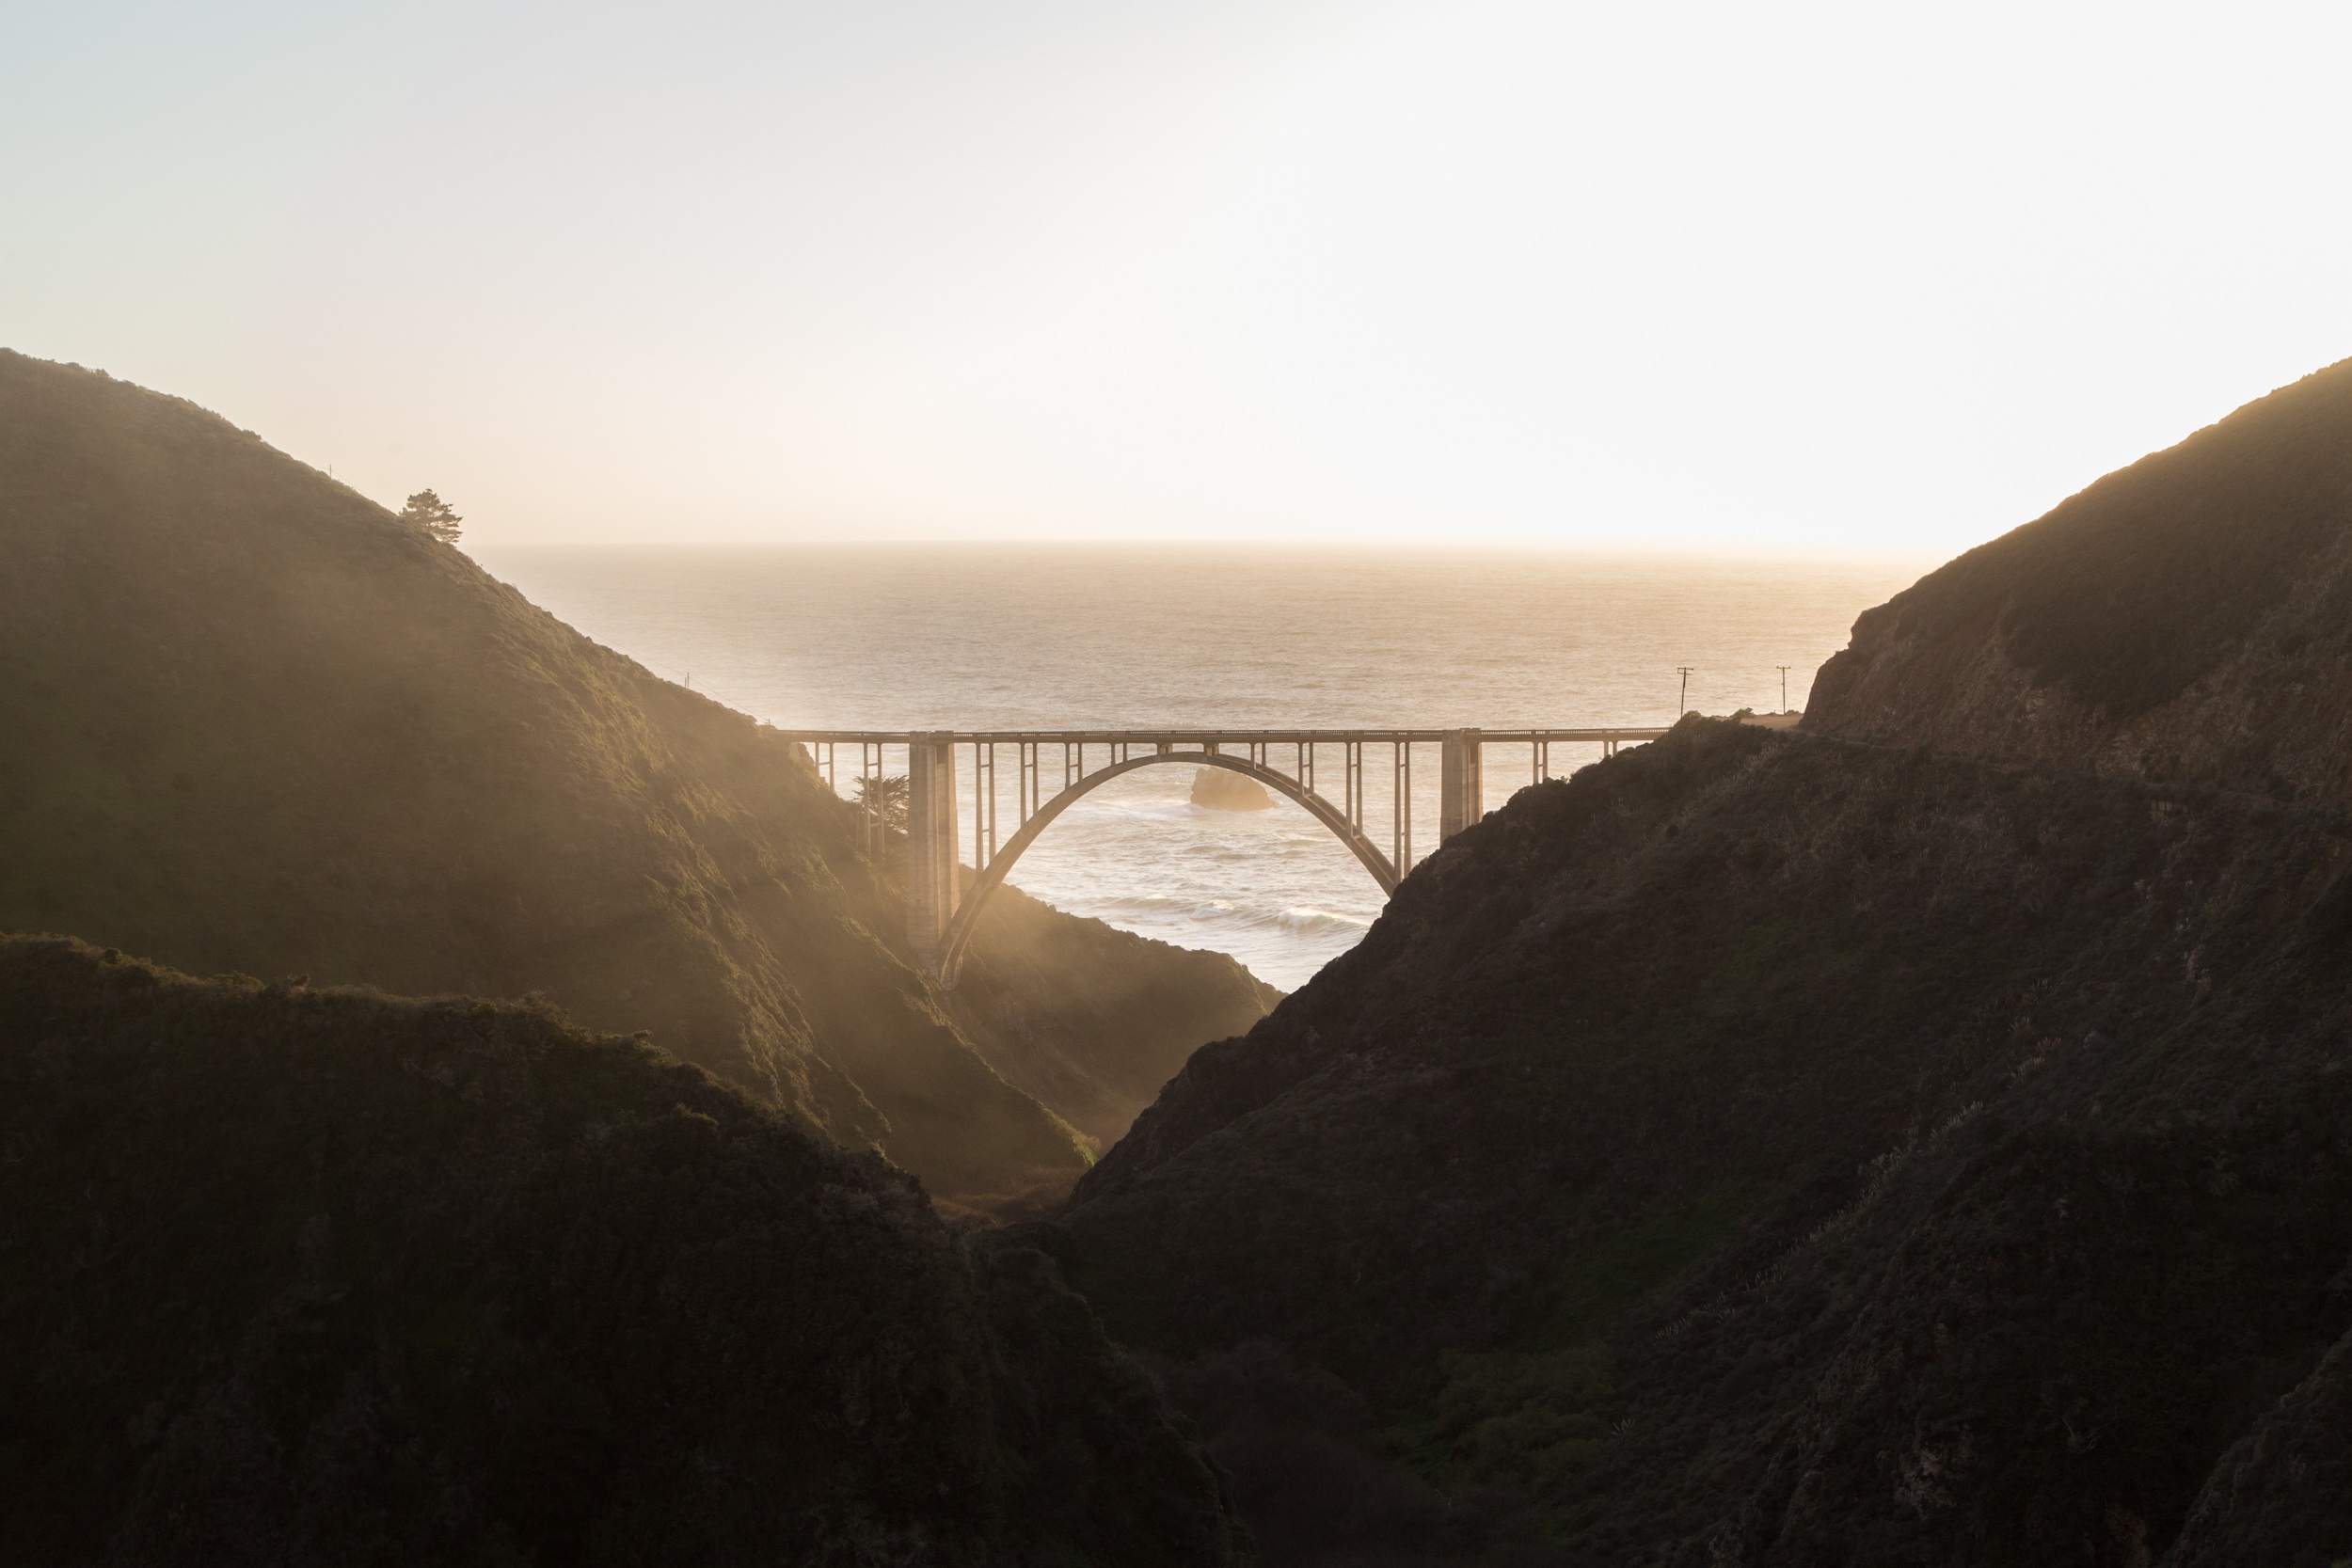
landscape, sea, coast, rock, mountain, cloud, sunrise, sunset, mist, sunlight, morning, hill, dawn, valley, cliff, reservoir, terrain, landform, atmospheric phenomenon, mountainous landforms